St. Louis Lambert International Airport

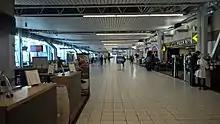
Interior of Concourse E

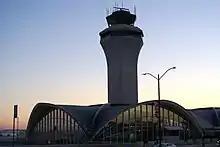
STL control tower

In the aftermath of the American hub closure, Southwest Airlines boosted daily departures from 74 to 83, adding six new destinations for a total of 31. Southwest quickly replaced American as the carrier with the most daily flights, and continues to dominate the airport to this day. Southwest Airlines had been growing steadily at Lambert since the mid-1990s. In 1998, the East Terminal (known today as Terminal 2) and Concourse E opened to accommodate Southwest's growth, where they operate today.